Roger Ingebrigtsen

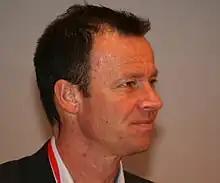
Roger Ingebrigtsen

Roger Ingebrigtsen (born 8 September 1966) is a Norwegian journalist and politician for the Labour Party. He is best known as State Secretary in Stoltenberg's First and Stoltenberg's Second Cabinet (2000–2001 and 2009–2012) and county councillor in Troms County Municipality (2003–2006). He has also worked as a journalist in "Dagbladet" and "Verdens Gang", and was the news editor in "Nordlys". He has also been information or communications director in the Norwegian Centre for Integrated Care and Telemedicine, Hurtigruten and Tromsø 2018.